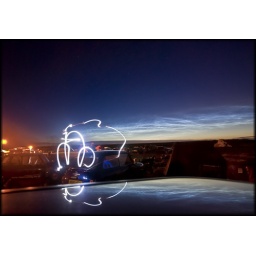
Camera perched on the roof of my car with T3Tone drawing a comedy quick dick above Matt's car